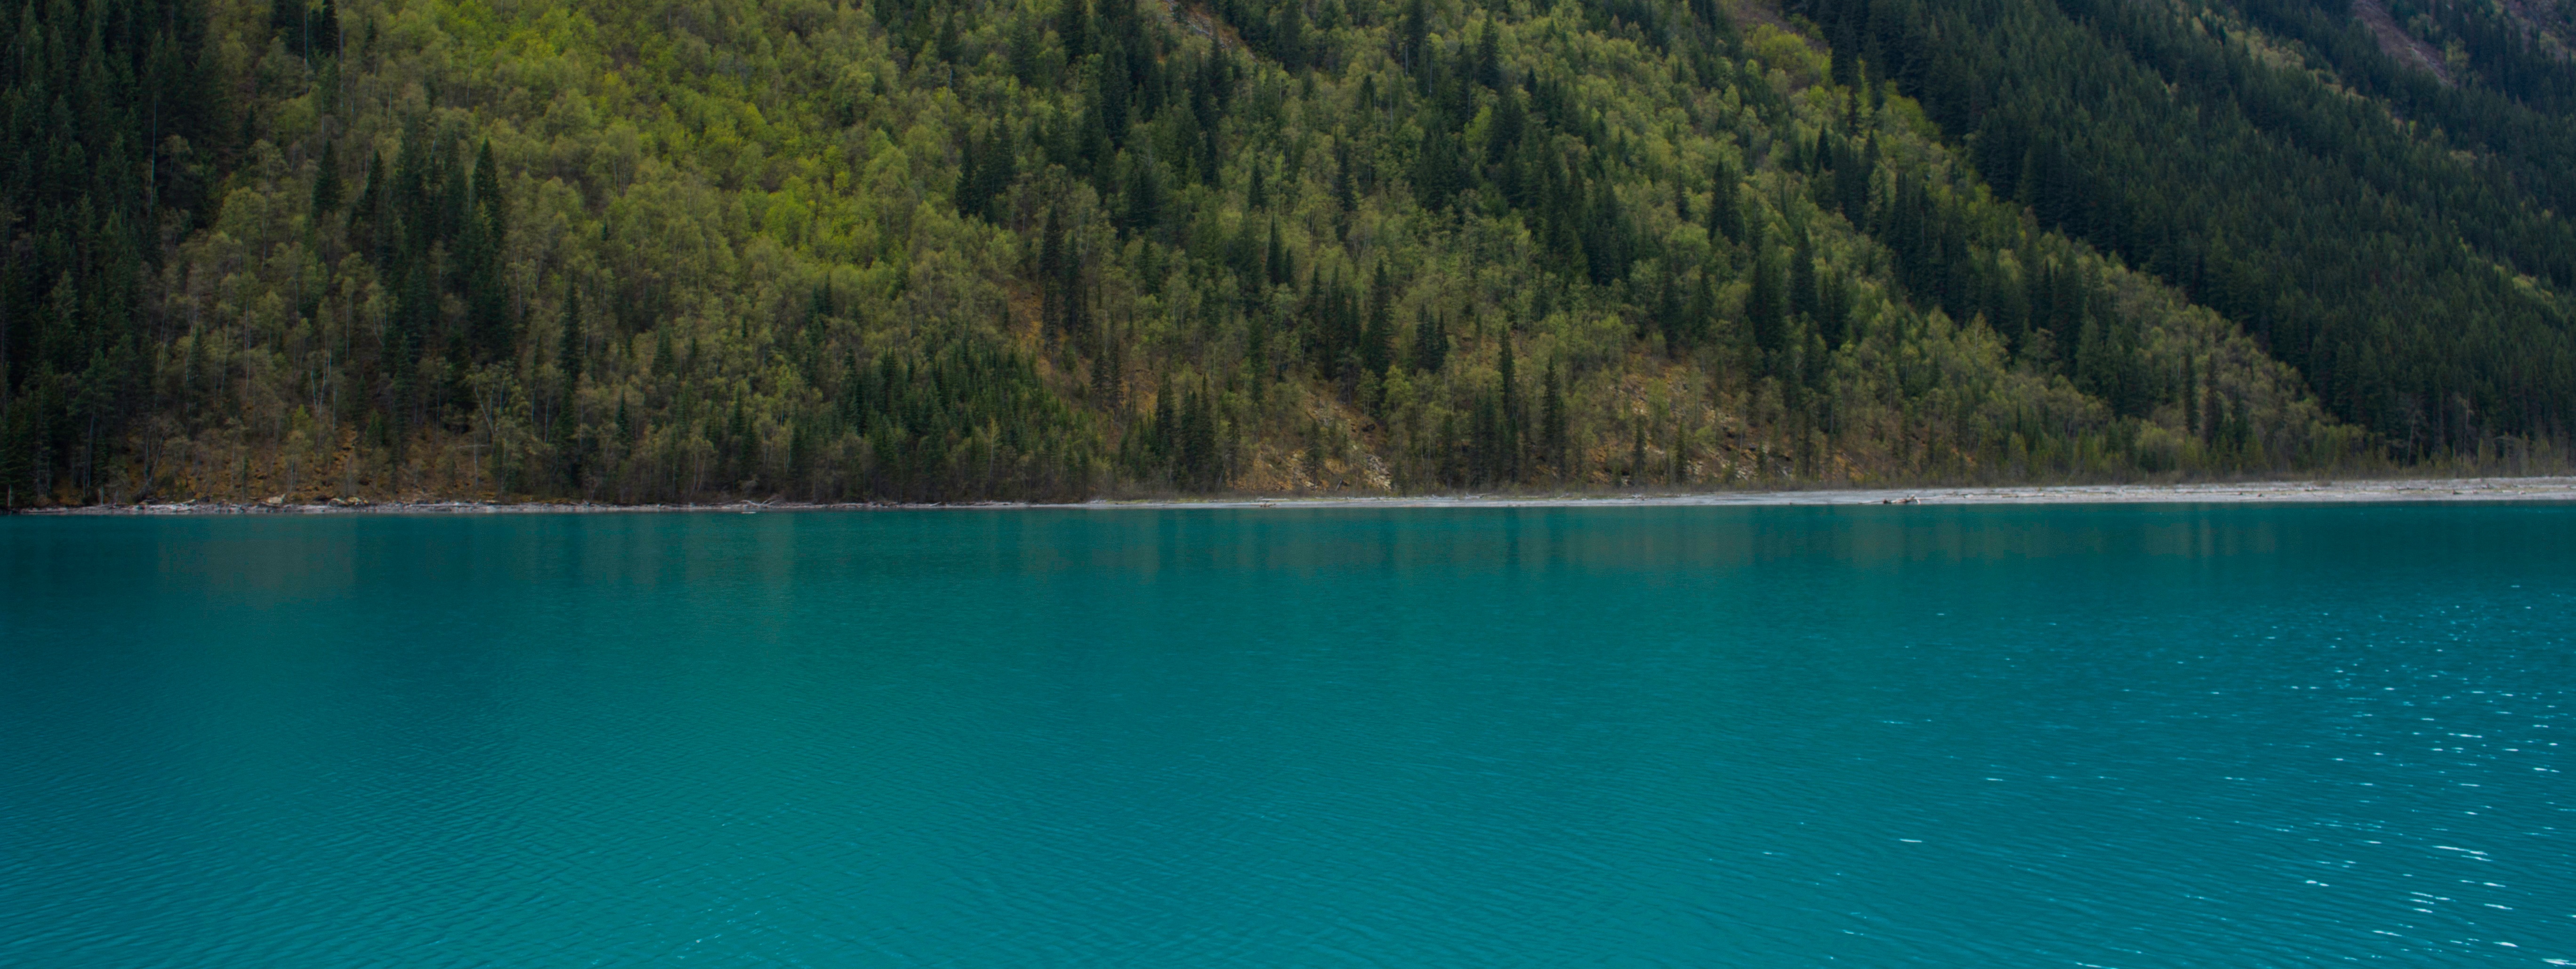
mountain, lake, bay, reservoir, body of water, loch